Law school in the United States

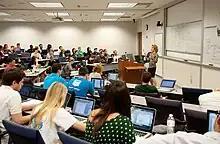
2012 in Tulane University

Most law school education in the United States is traditionally based on an approach developed by Christopher Columbus Langdell and James Barr Ames at Harvard Law School during the 1870s. Professors lead in-class debates over the issues in selected court cases, compiled into "casebooks" for each course. Under the Harvard approach, law professors do not deliver lengthy lectures and instead use the Socratic method to force students to teach one another, based on their individual understanding of legal theory and the facts of the case at hand.